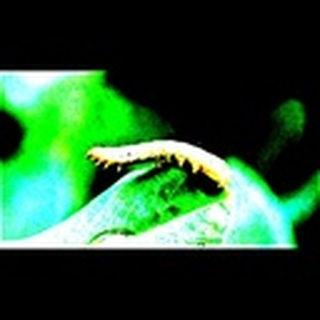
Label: cotton_army_worm